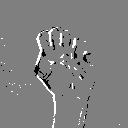
ASL letter: s